Sensible Sentencing Trust

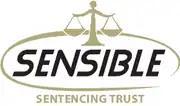
The Sensible Sentencing Trust logo

The Sensible Sentencing Trust was a political advocacy group based in Napier, New Zealand. The Trust's stated goal is "to educate both the public and victims of serious violent and/or sexual crime and homicide" It focuses on advocating for the rights of victims and tougher penalties against offenders. In late 2018, founder Garth McVicar stepped down as leader of the Trust. In January 2021, former New Zealand First Member of Parliament Darroch Ball became the Trust's leader. In late June 2024, the Sensible Sentencing Trust reactivated to lobby for a tougher three strikes law.